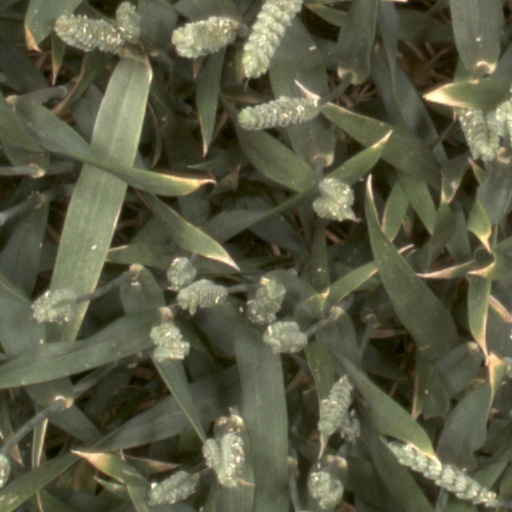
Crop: wheat